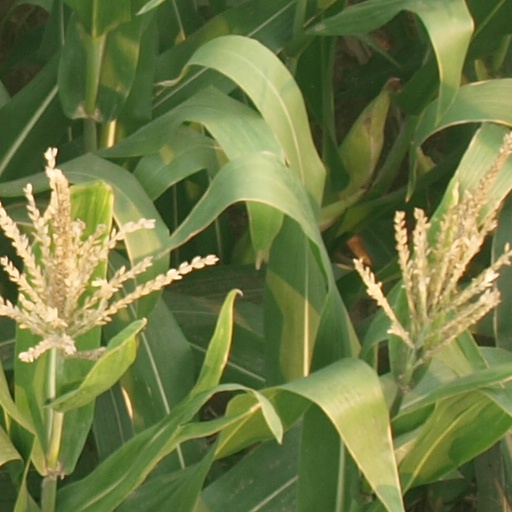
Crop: maize; corn